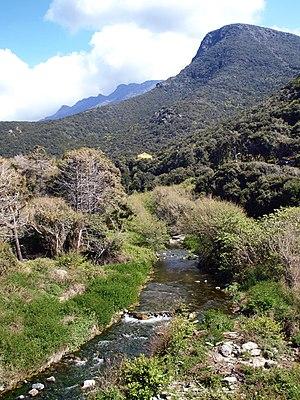
Olmeta-di-Capocorso est une commune française située dans la circonscription départementale de la Haute-Corse et le territoire de la collectivité de Corse. Elle appartient à l'ancienne piève de Nonza, dans le Cap Corse.
La rivière d'Olmeta est un petit fleuve côtier français du département Haute-Corse, en région Corse, qui se jette dans la Mer Méditerranée.